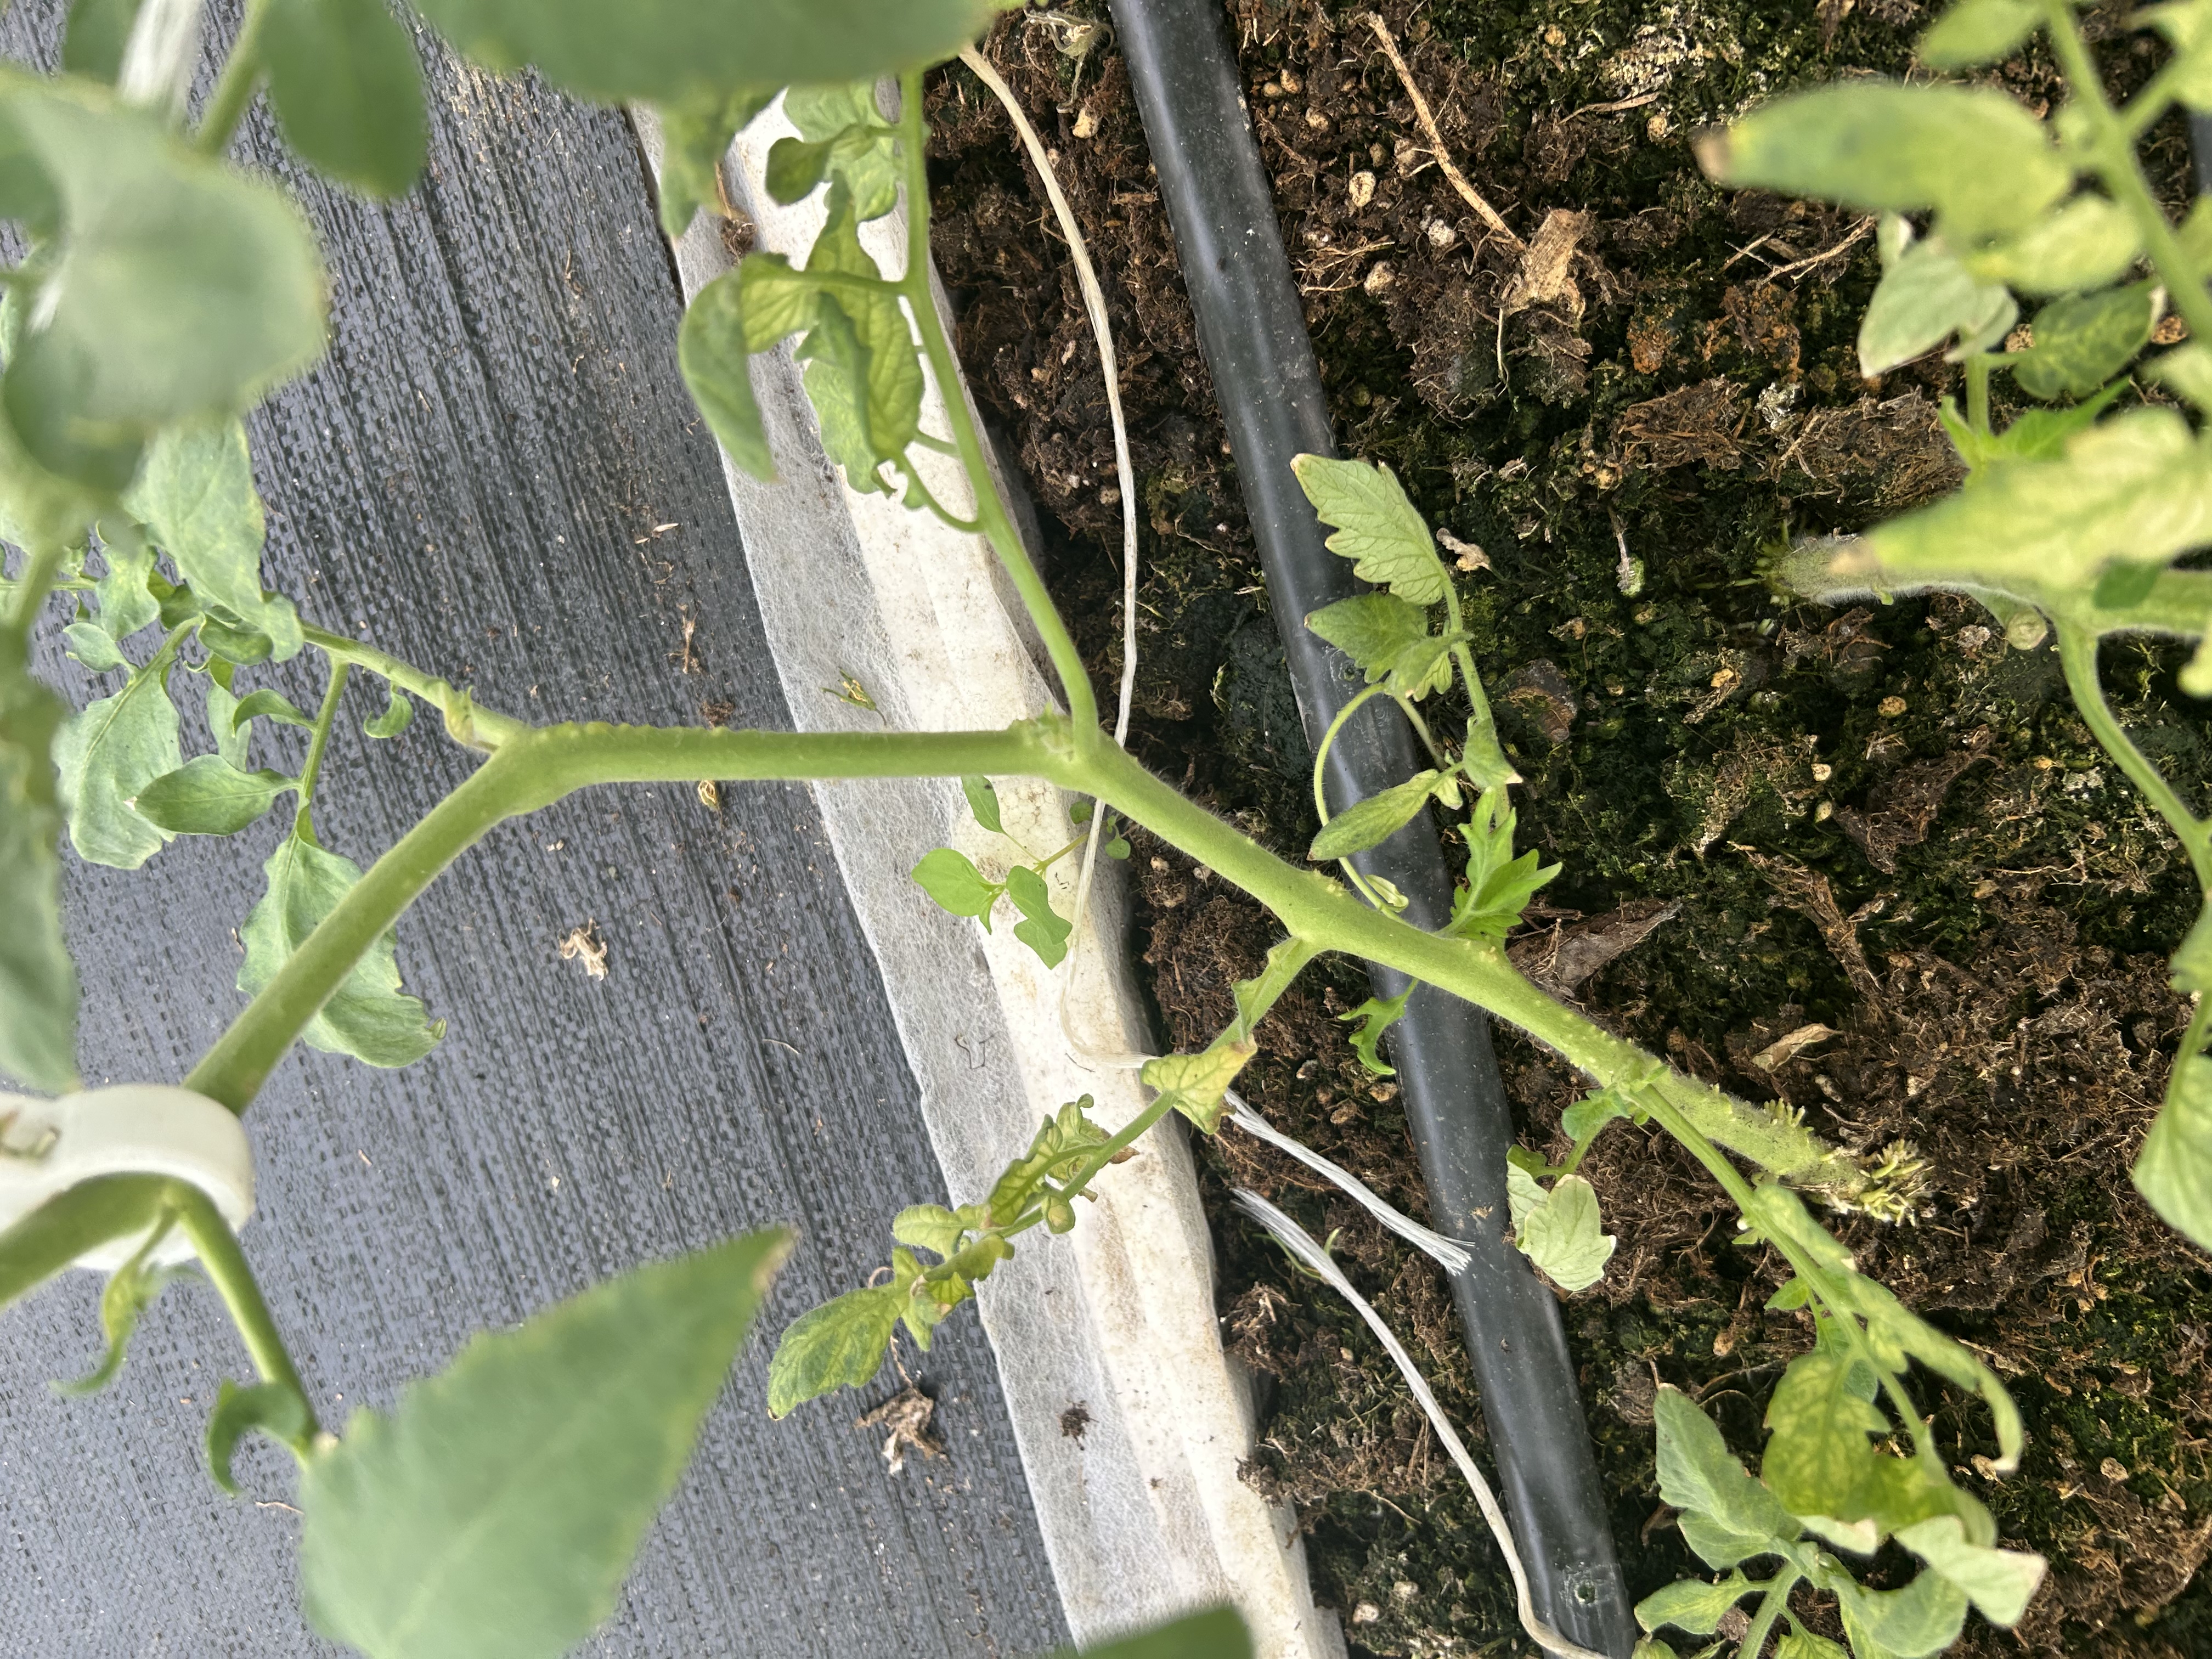
Disease: Wilt